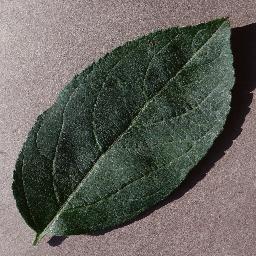
Label: Apple___healthy